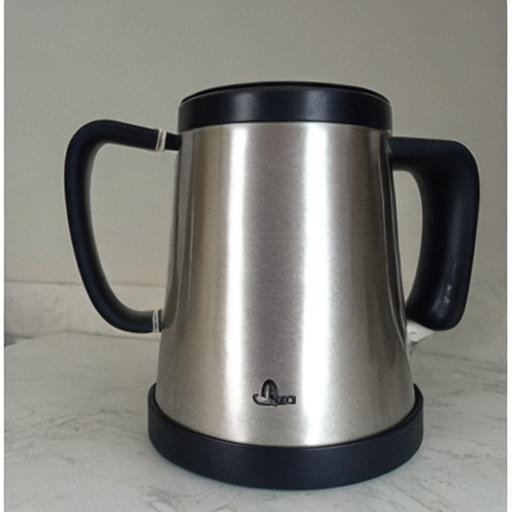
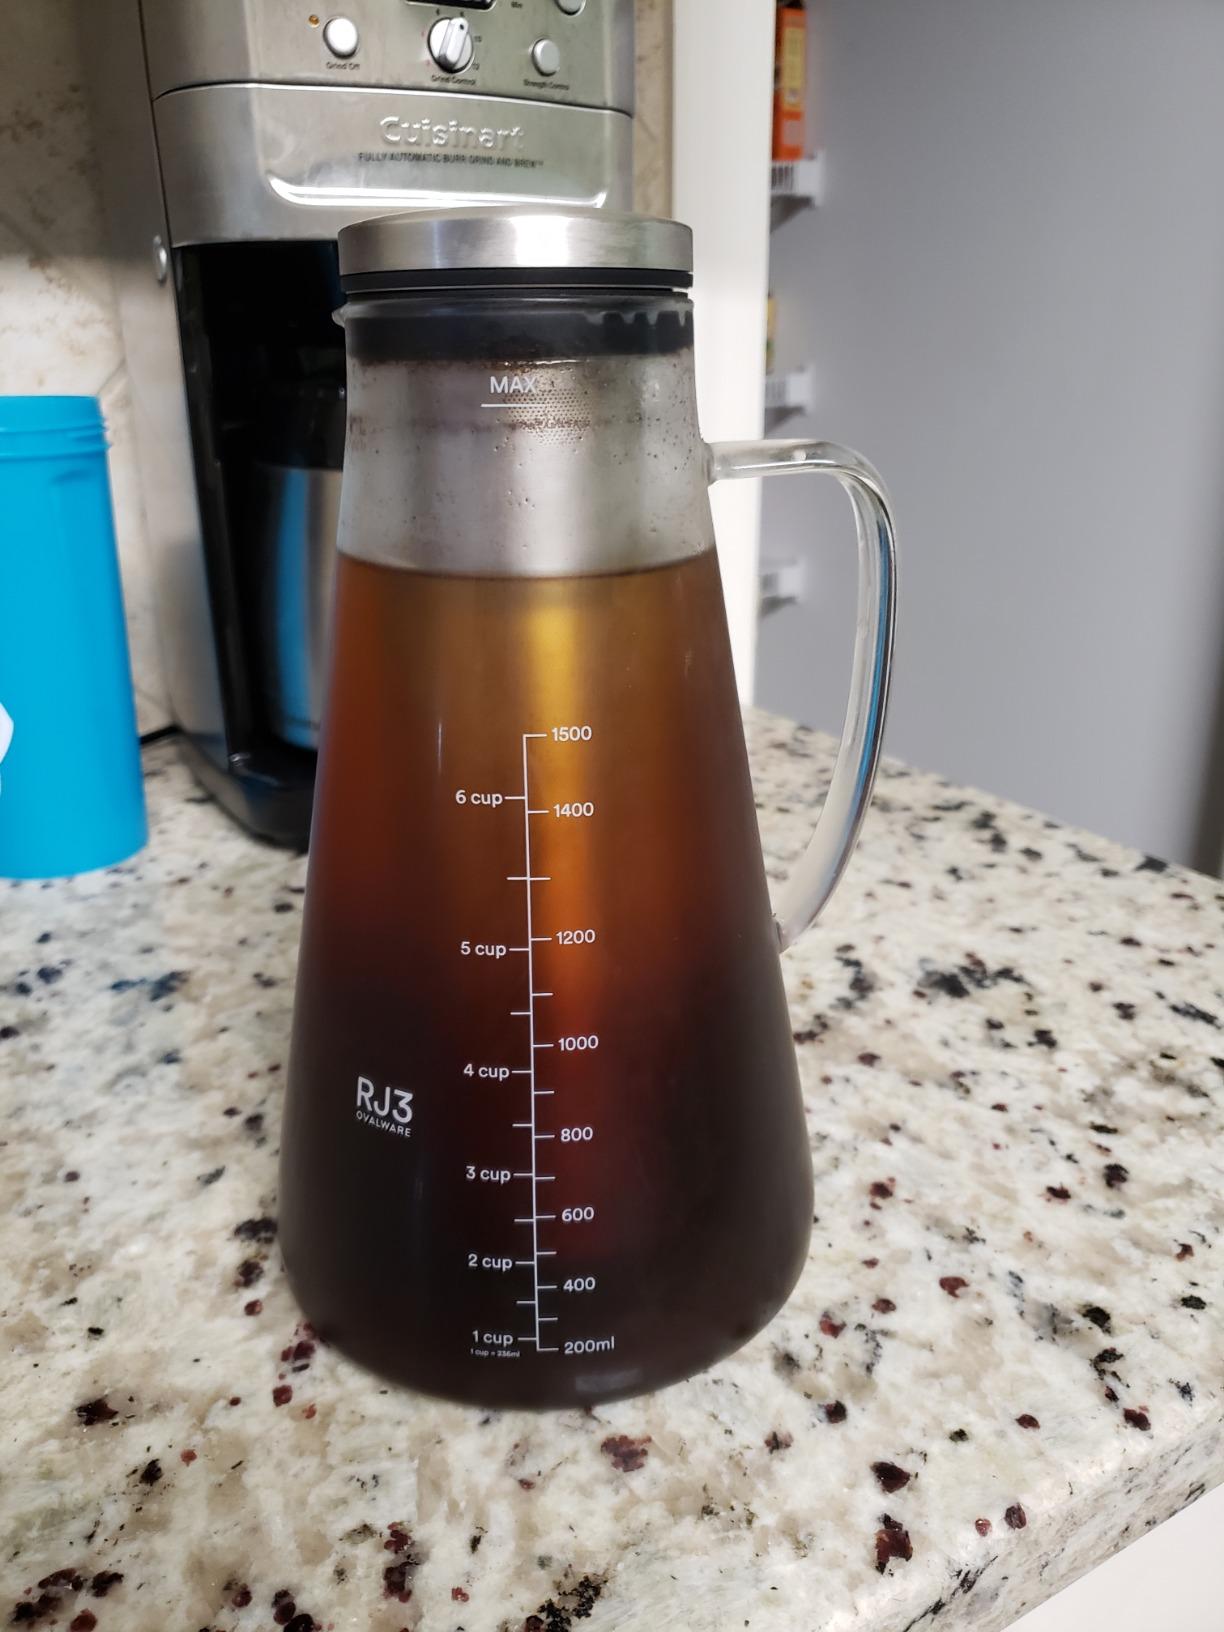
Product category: items_tea
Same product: no